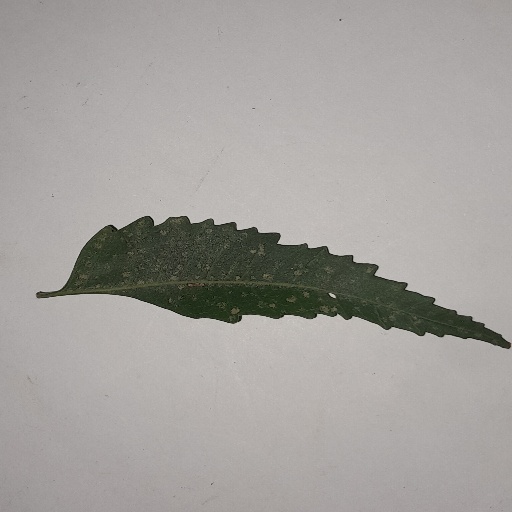
Species: Neem
Leaf condition: Powdery Mildew